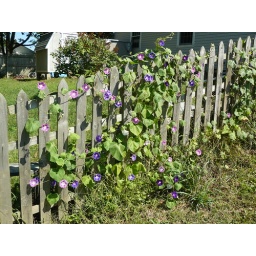
These came up from seeds that I just dropped on the ground in the snow last winter along the fence line.